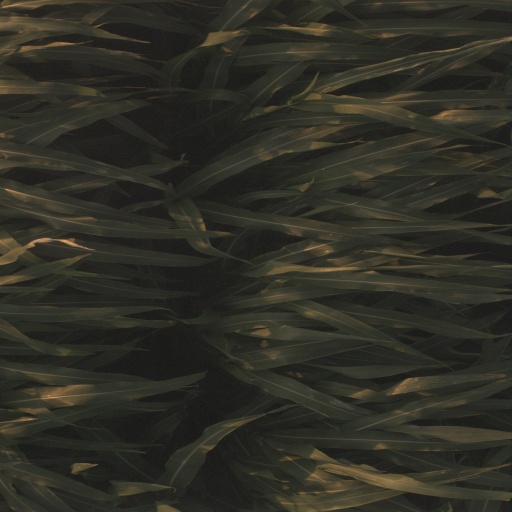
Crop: sorghum